A.R.O.G

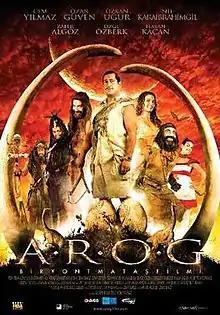
Film poster

A.R.O.G: A Prehistoric Film is a 2008 Turkish science-fiction comedy film, directed by Cem Yılmaz and Ali Taner Baltacı, about a used carpet salesman who is sent back in time by an old interplanetary adversary out for revenge. The film, which went on nationwide general release across Turkey on , was the highest grossing Turkish films of 2008 and is one of the most expensive Turkish films ever made. It is a sequel to "G.O.R.A." (2004) and was followed by the sequel "Arif V 216" (2018).